Ginsu

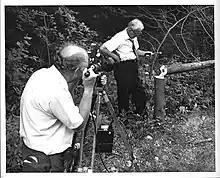
"Great Scott! A knife that cuts trees." A 1968 Cinécraft spot showed how Quikut knives always stayed sharp and could cut a tomato and then a tree.

Ginsu knives are an evolution of a product line developed by the Clyde Castings Company. The company filed for a trademark on the Quikut name for use on carving knives, butcher knives, fruit knives, kitchen knives and can openers in 1921.